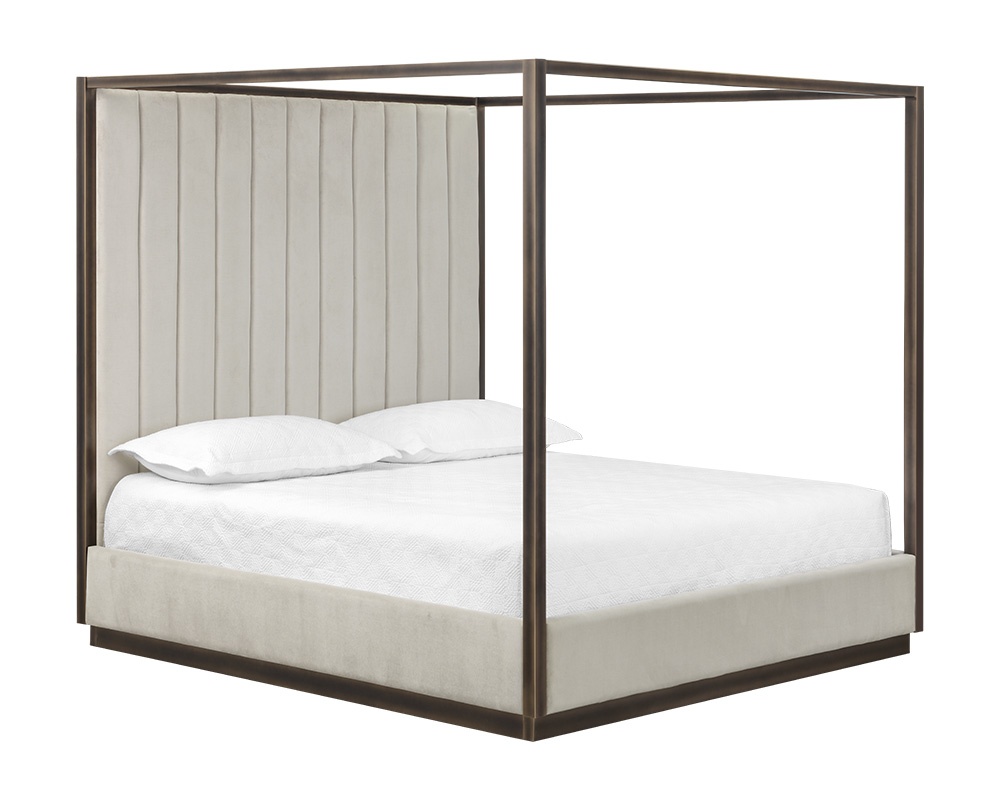
Casette Bed - King - Piccolo Prosecco
Boasting a regal design, this classic bed features a grand canopy frame that will certainly add a stunning appeal to any bedroom space. Upholstered in our piccolo processo performance fabric and features vertical tufting on the headboard. Completed with a rustic bronze iron frame. No box spring is required and slats are included. Performance fabric is moisture repellent, stain resistant and easy to clean. Made-to-Order : Ships in ~4-6 weeks. Dimensions : 81.5" x 86" x 78.75"H
Brand: Sunpan
Category: Furniture > Beds & Accessories > Beds & Bed Frames > Canopy Beds & Bed Frames